Scratch input

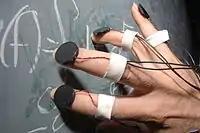
Scratch input using geophones (contact microphones) bonded to each fingernail as a musical instrument. The awful sounds generated by running fingernails down the chalkboard are separately pitch-corrected, resulting in a pleasant-sounding musical instrument.

In computing, scratch input is an acoustic-based method of Human-Computer Interaction (HCI) that takes advantage of the characteristic sound produced when a finger nail or other object is dragged over a surface, such as a table or wall. The technique is not limited to fingers; a stick or writing implements (e.g. chalk, or a pen) can also be used. The sound is often inaudible to the naked ear (i.e., silent). However, specialized microphones can digitize the sounds for interactive purposes. Scratch input was invented by Mann et al. in 2007, though the term was first used by Chris Harrison et al.